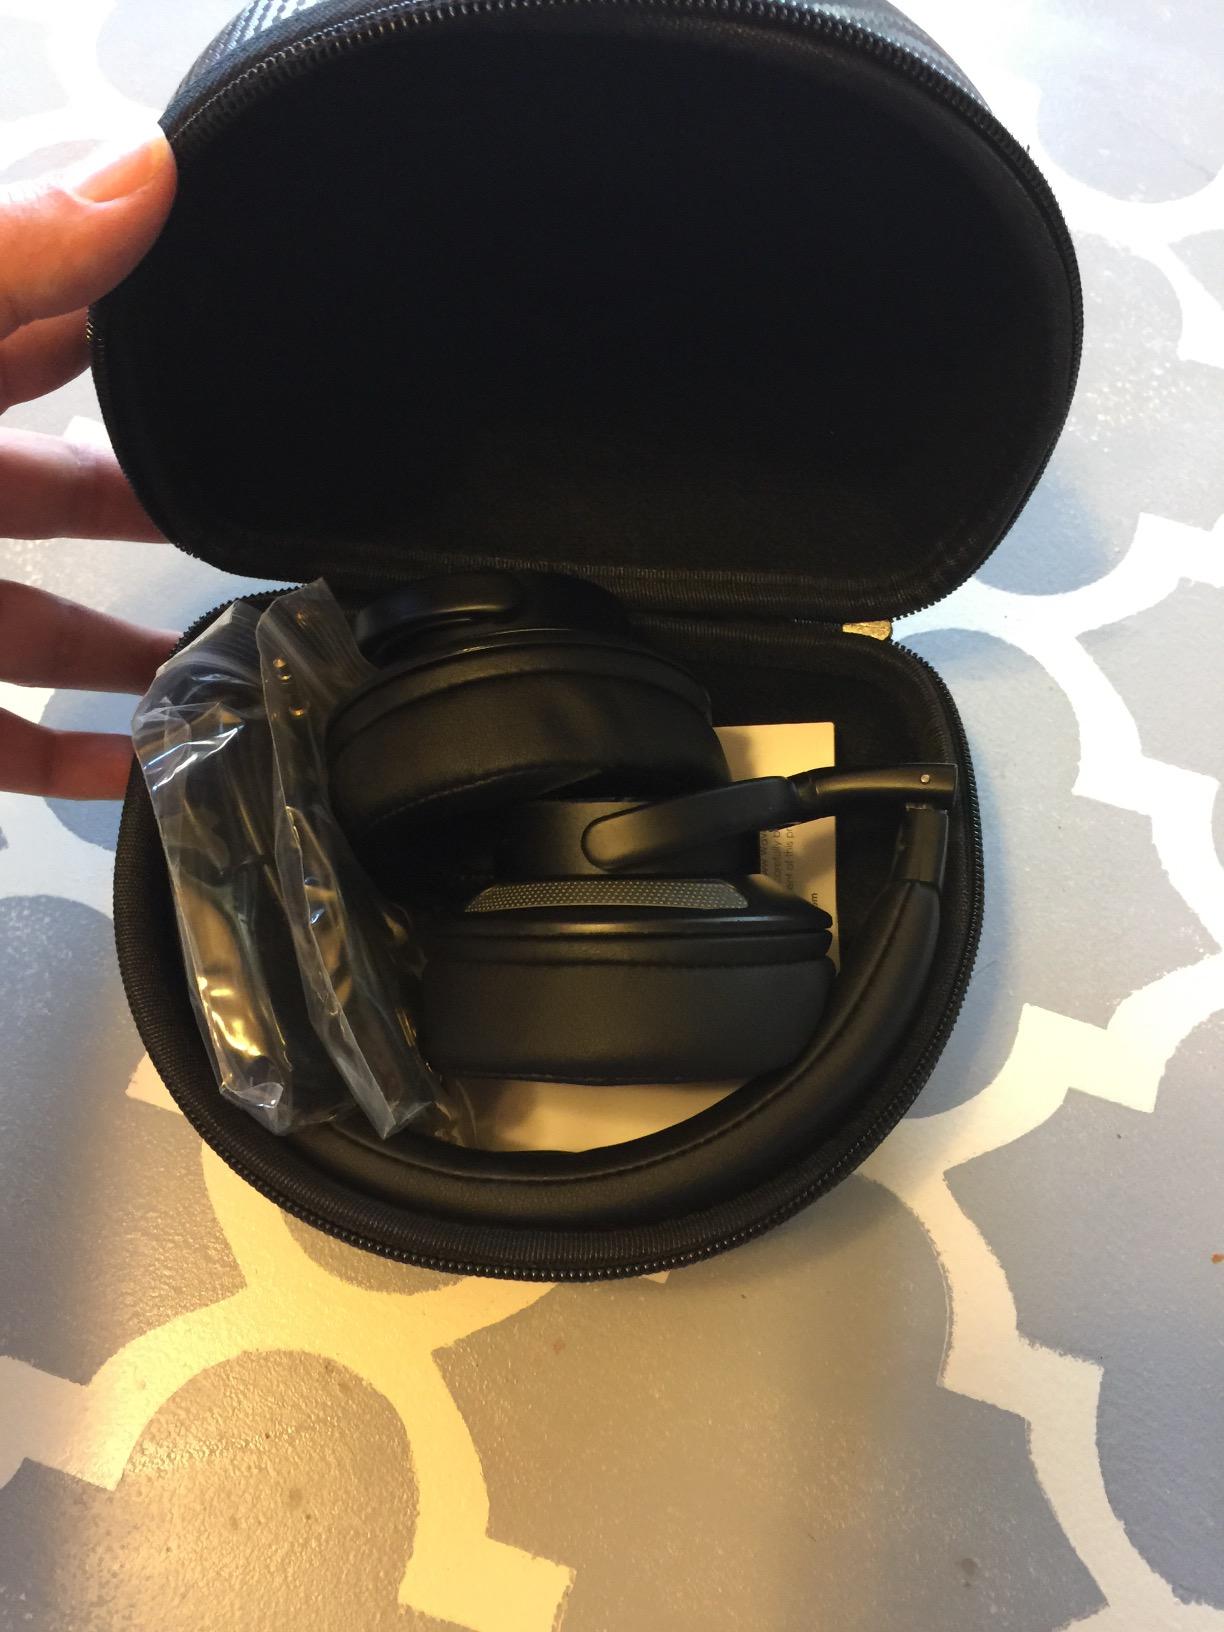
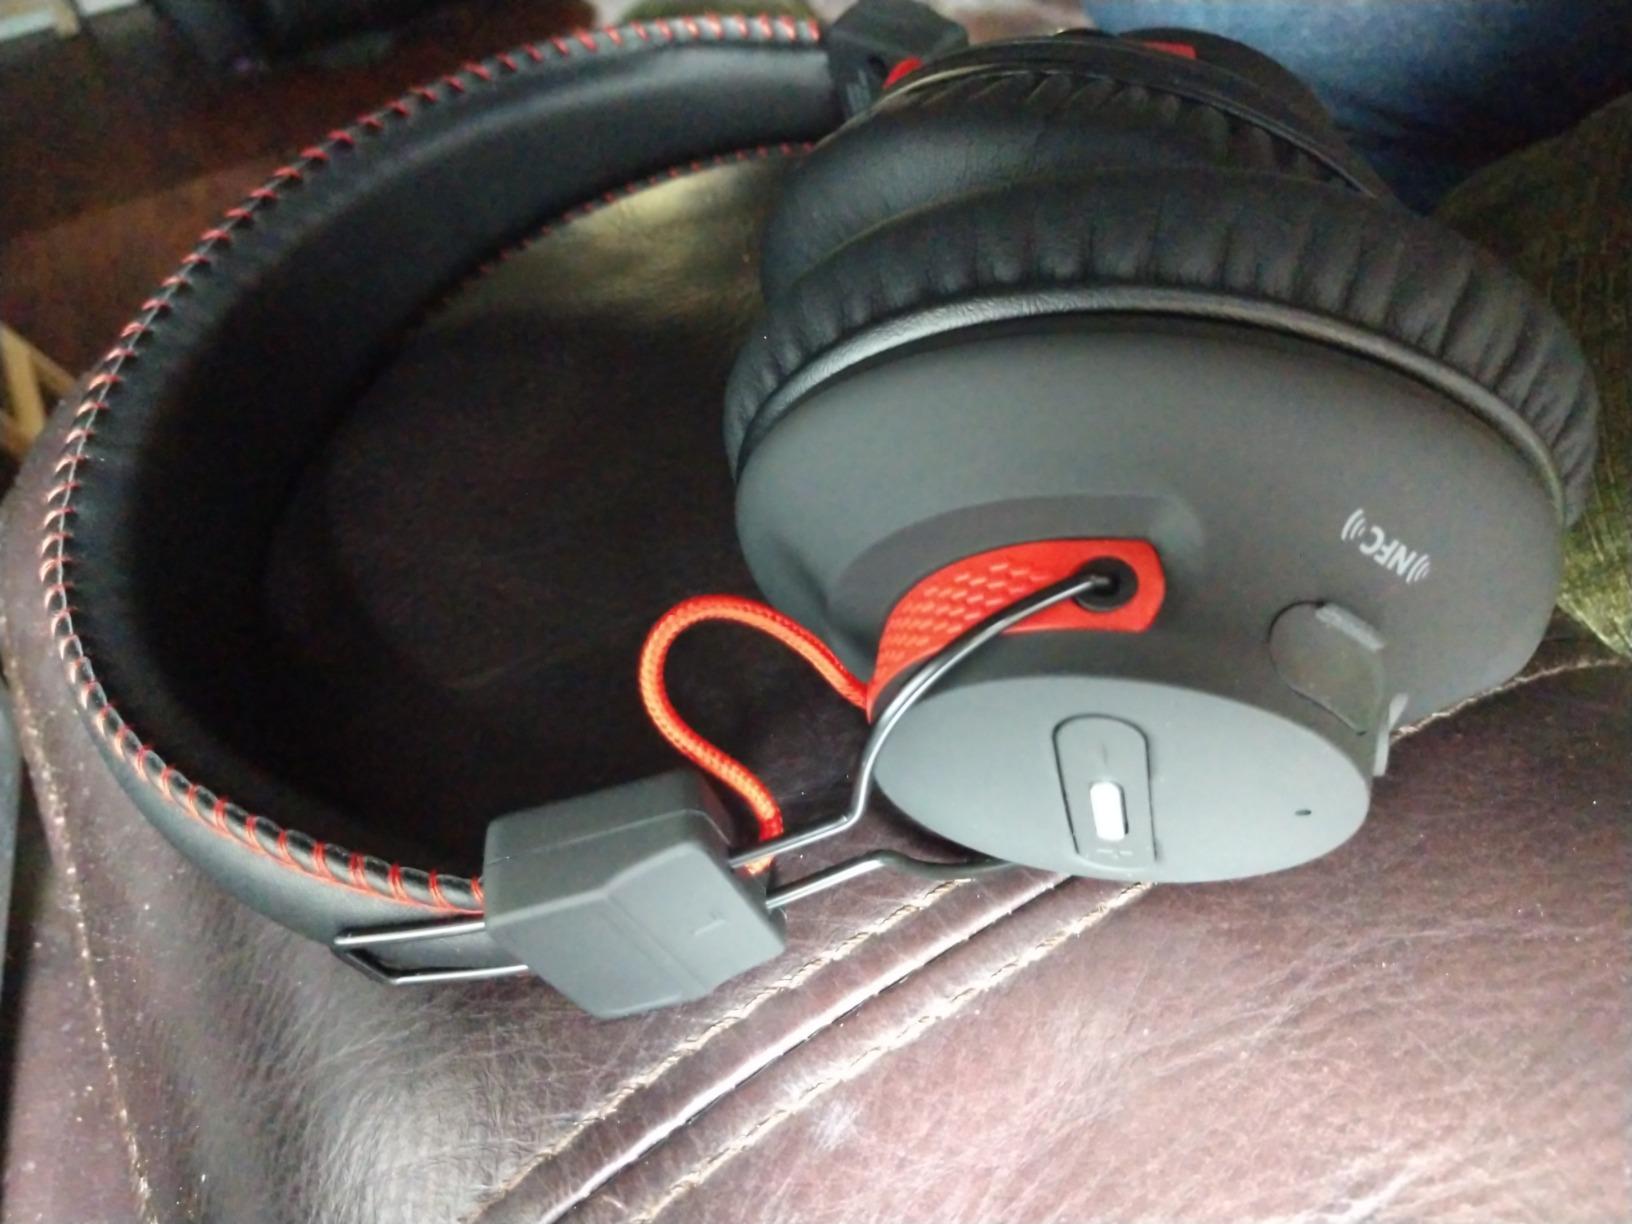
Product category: headphones
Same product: no